The Second Mrs Tanqueray

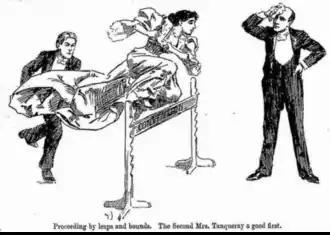
"Punch" cartoon showing Pinero's relief as the second Mrs Tanqueray (Mrs Patrick Campbell) successfully leaps over a hurdle marked "Convention", followed by George Alexander as Tanqueray

The Second Mrs. Tanqueray is a problem play by Arthur Wing Pinero. It utilises the "Woman with a past" plot, popular in nineteenth century melodrama. The play was first produced in 1893 by the actor-manager George Alexander and despite causing some shock to his audiences by its scandalous subject it was a box-office success, and was revived in London and New York in many productions during the 20th century.